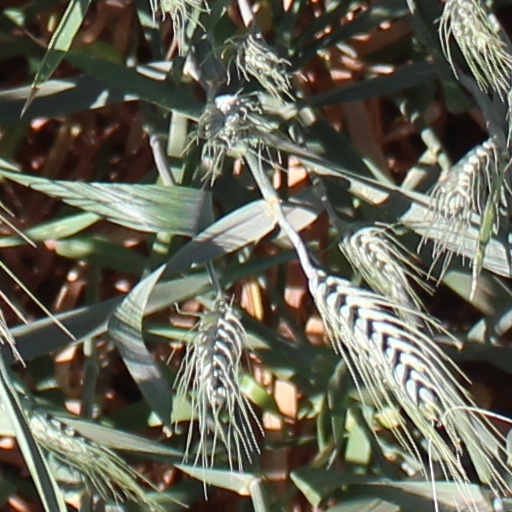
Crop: wheat